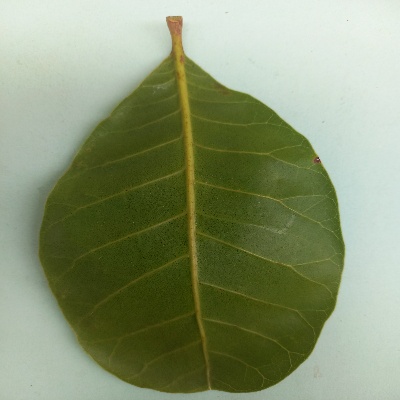
Crop: Cashew
Condition: healthy